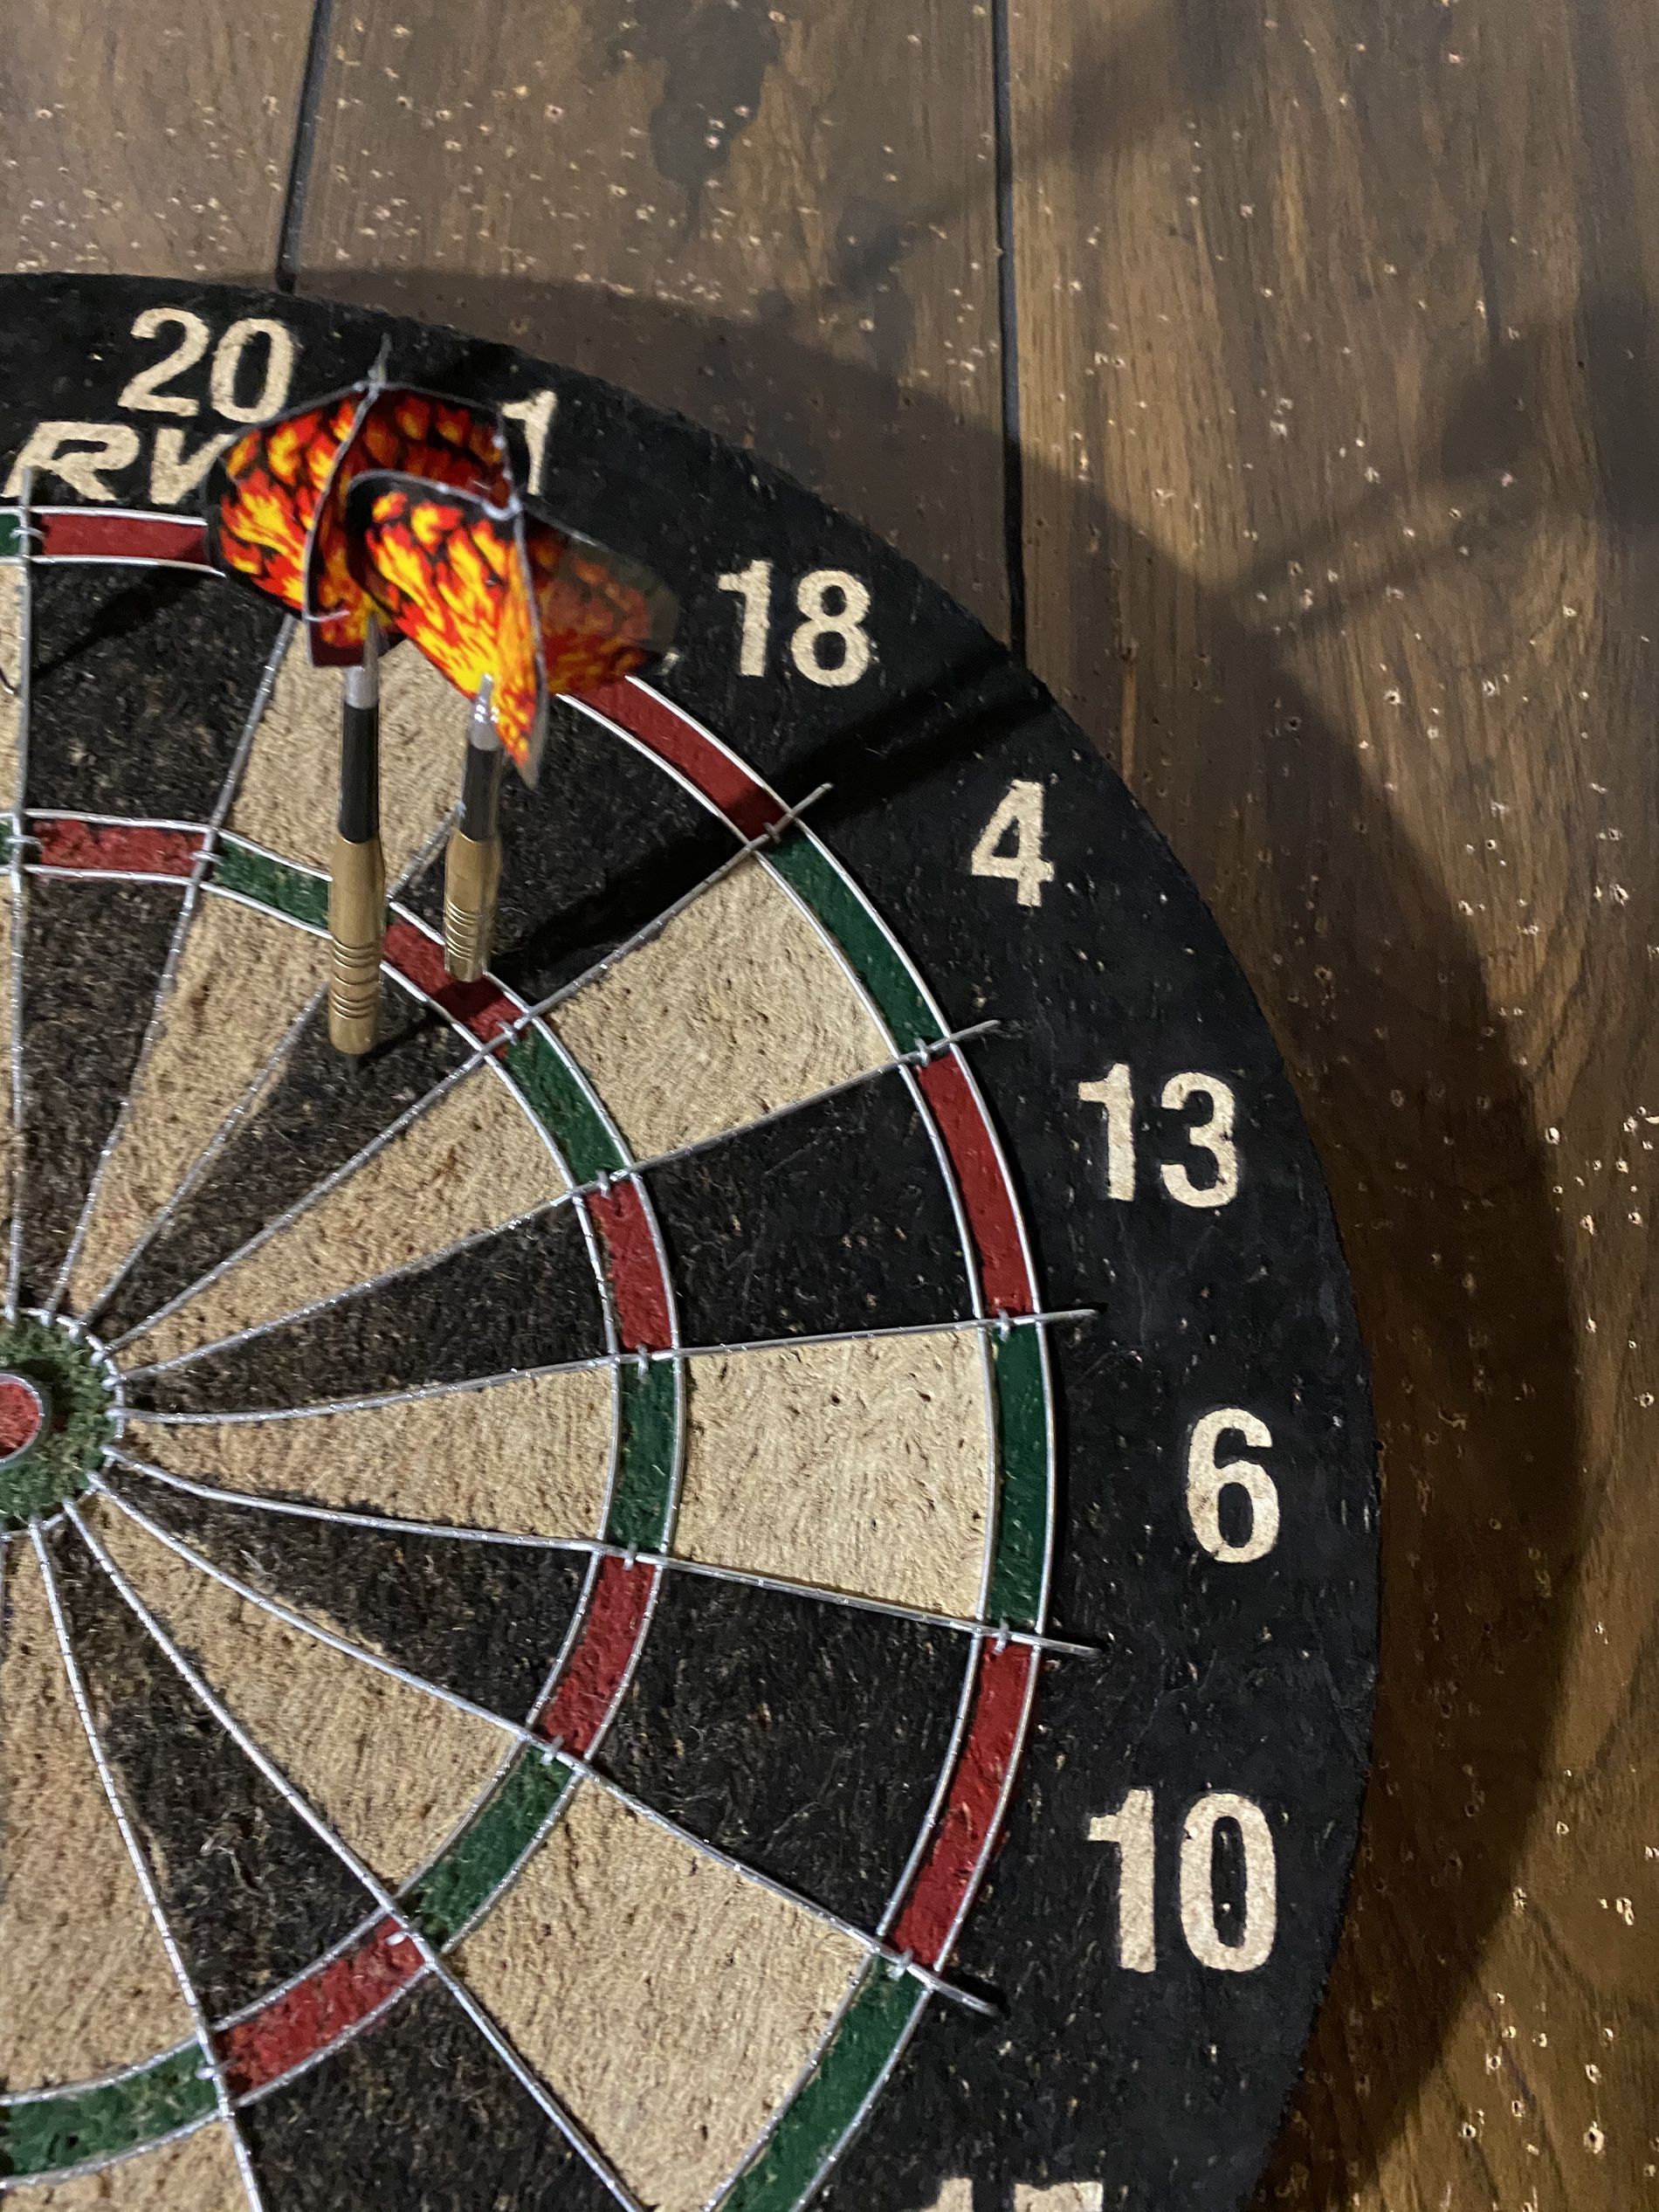
Precision Aim
A wooden dartboard with classic colors, featuring three darts with fiery flights embedded near the number 20
The image is captured from a close-up shot at a slightly tilted angle, adding depth and emphasizing the darts stuck in the board. The atmosphere is warm, with soft lighting and distinct dart shadows enhancing the sense of focus and challenge. The color palette consists of natural wood tones, with contrasting red, black
Labels: Game, Darts, Urban, Machine, Wheel, Blade, Dagger, Knife, Weapon, Well, Numbers, Dartboard
Camera: Apple iPhone 11
Lens: iPhone 11 back dual wide camera 4.25mm f/1.8
Aperture: F1.8
Exposure: 1/30 sec
ISO: 800
Focal length: 4.25